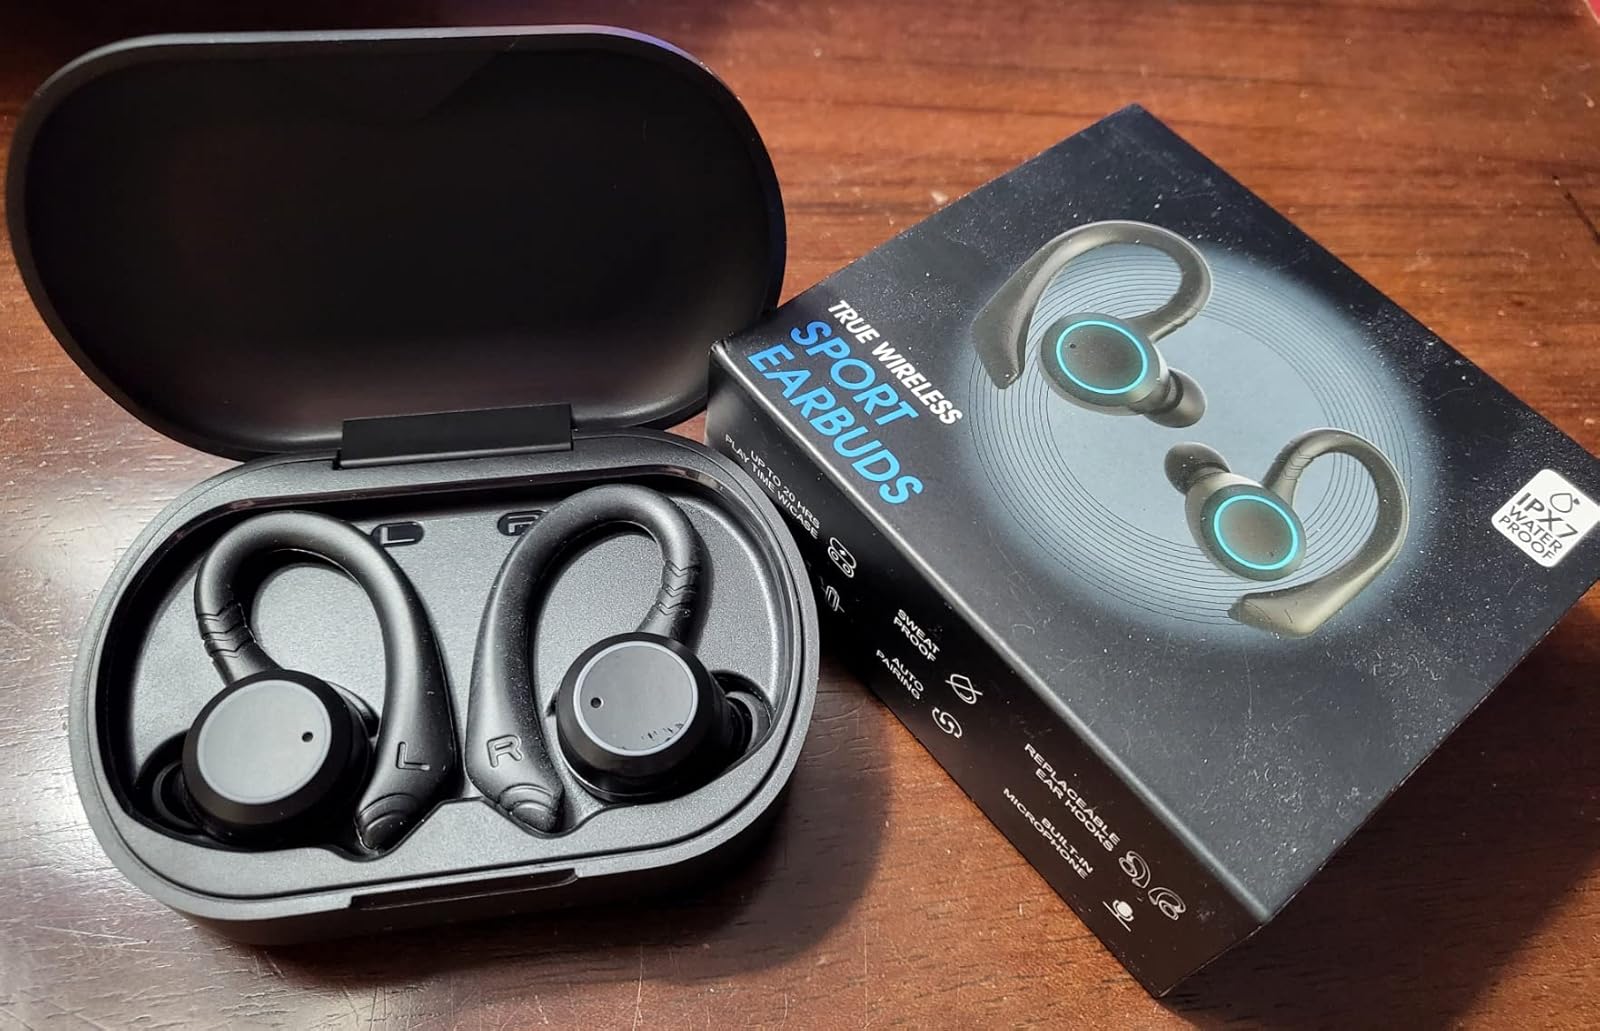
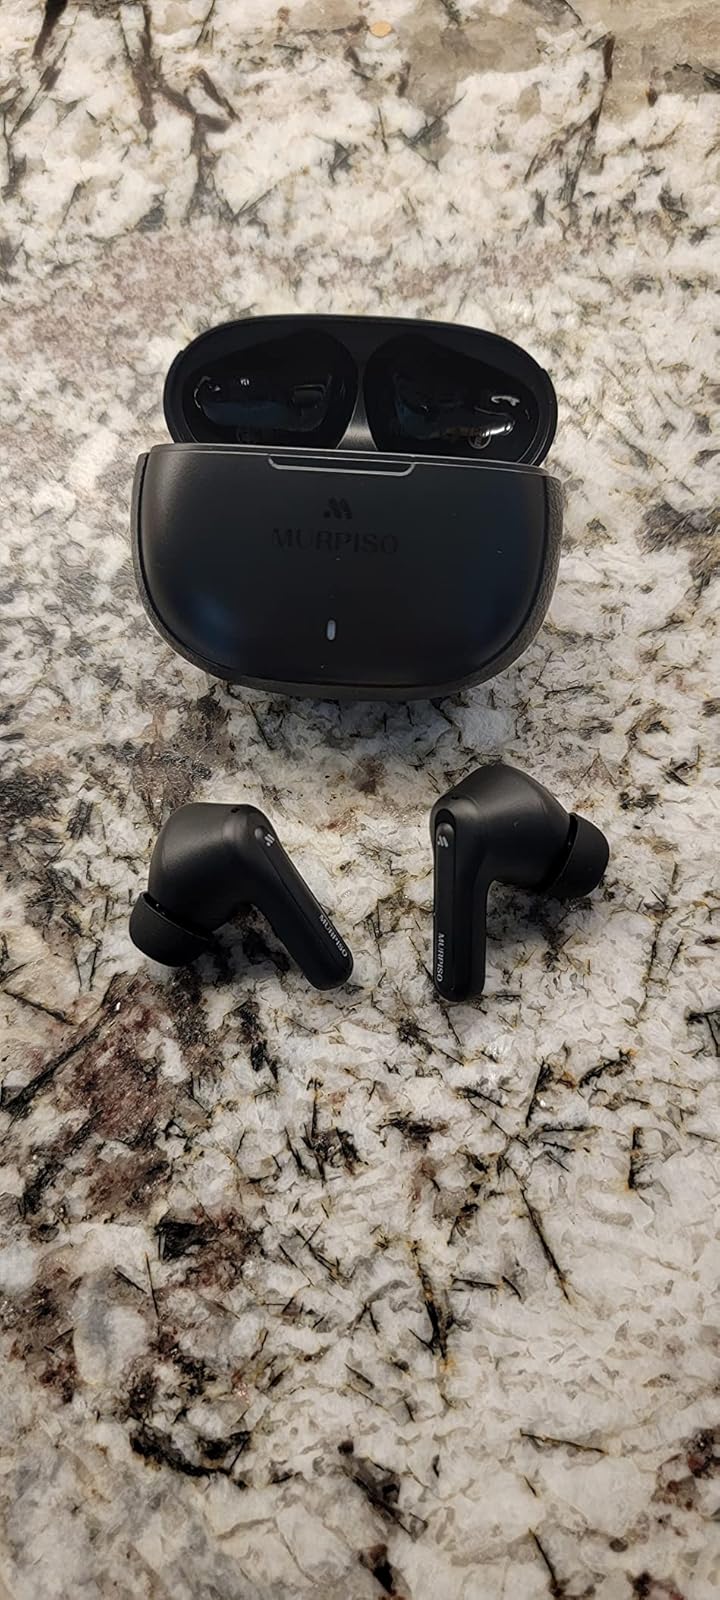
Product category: earbuds
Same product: no